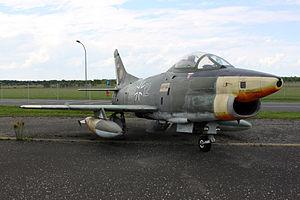
Avion attaque au sol et de reconnaissance Fiat G 91 R / 3 ""Gina"" dans le Musée de la Force aérienne de Berlin-Gatow Русский: Штурмовой и разведывательный самолет Fiat G 91 R / 3 ""Джина"" в музее ВВС Берлин-Гатов"
Fiat Aviazione était la filiale du groupe Fiat spécialisée dans le secteur aéronautique.